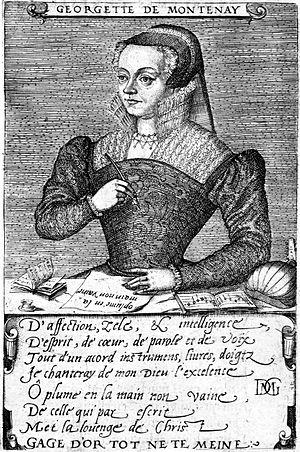
Anna Roemer[sdochter] Visscher, née à Amsterdam en 1584 et décédée à Alkmaar, dans les Provinces-Unies, le 6 décembre 1651, est une poétesse, traductrice, calligraphe et graveuse sur verre du XVIIᵉ siècle.